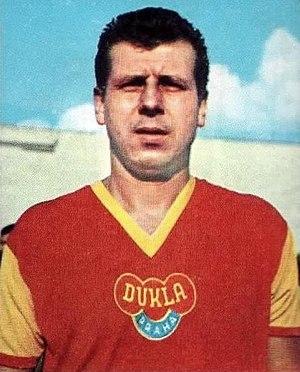
Josef Masopust, né le 9 février 1931 à Střimice et mort le 29 juin 2015 à Prague, est un footballeur international et entraîneur de football tchécoslovaque puis tchèque. Finaliste de la Coupe du monde en 1962 avec la sélection tchécoslovaque, il remporte à la fin de l'année le Ballon d'or récompensant alors le meilleur joueur européen.